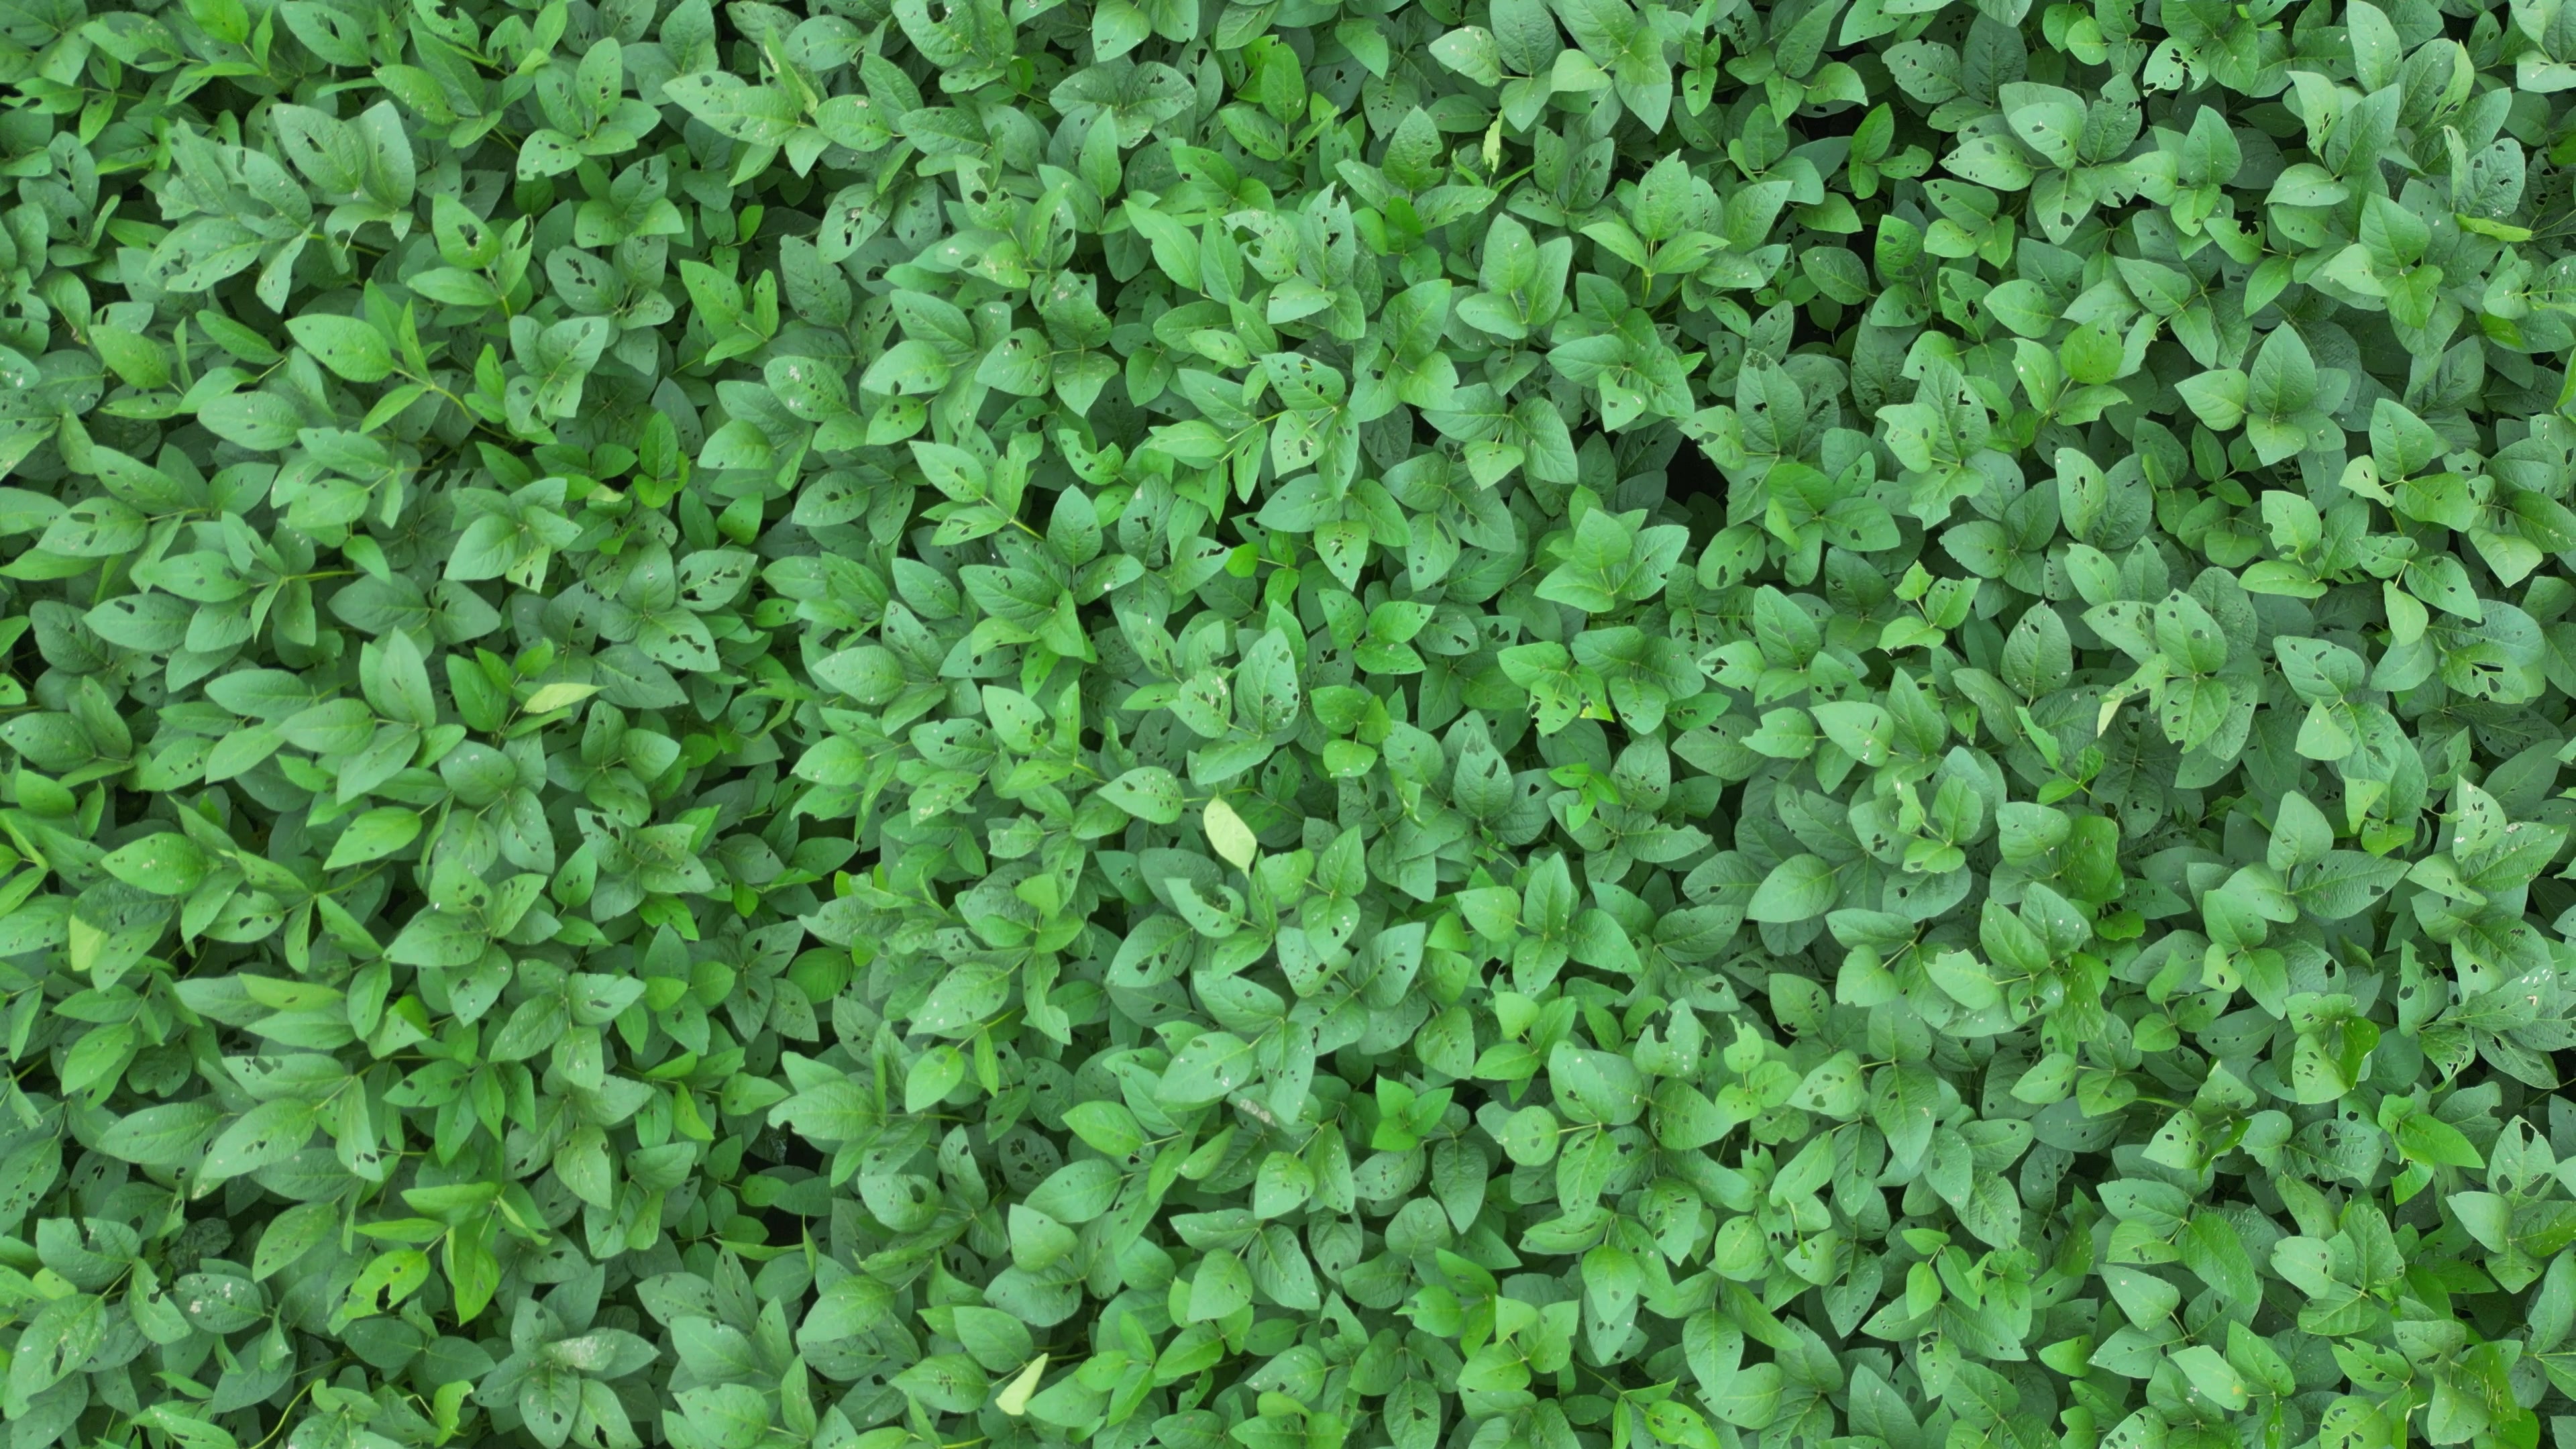
Label: Semilooper_Pest